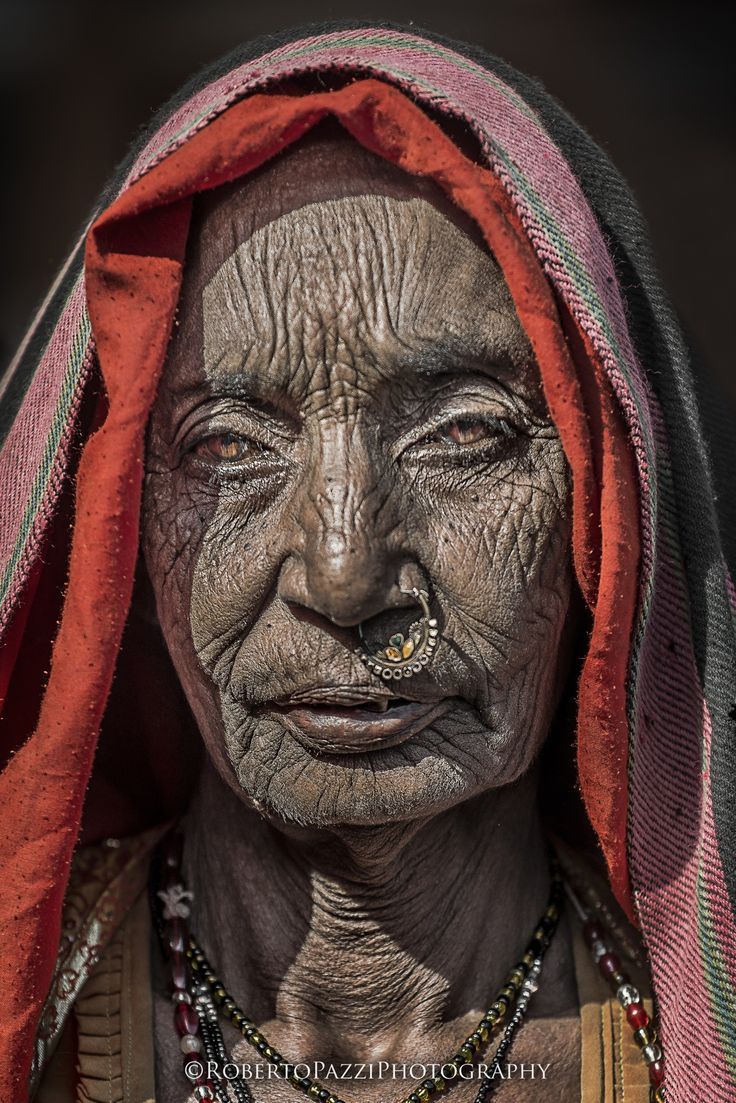
Gender: women